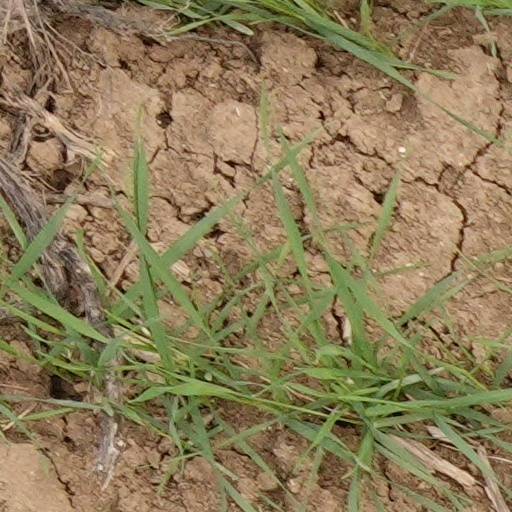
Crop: wheat